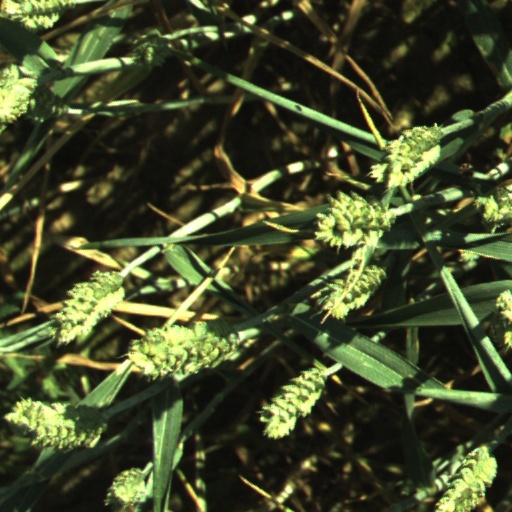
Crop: wheat